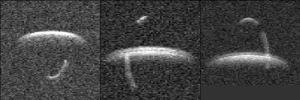
(66391) Moshup, désignation provisoire 1999 KW₄ est un astéroïde Aten et herméocroiseur découvert par LINEAR le 20 mai 1999. Il possède une petite lune, appelée Squannit désignation provisoire S/2001 (66391) 1.